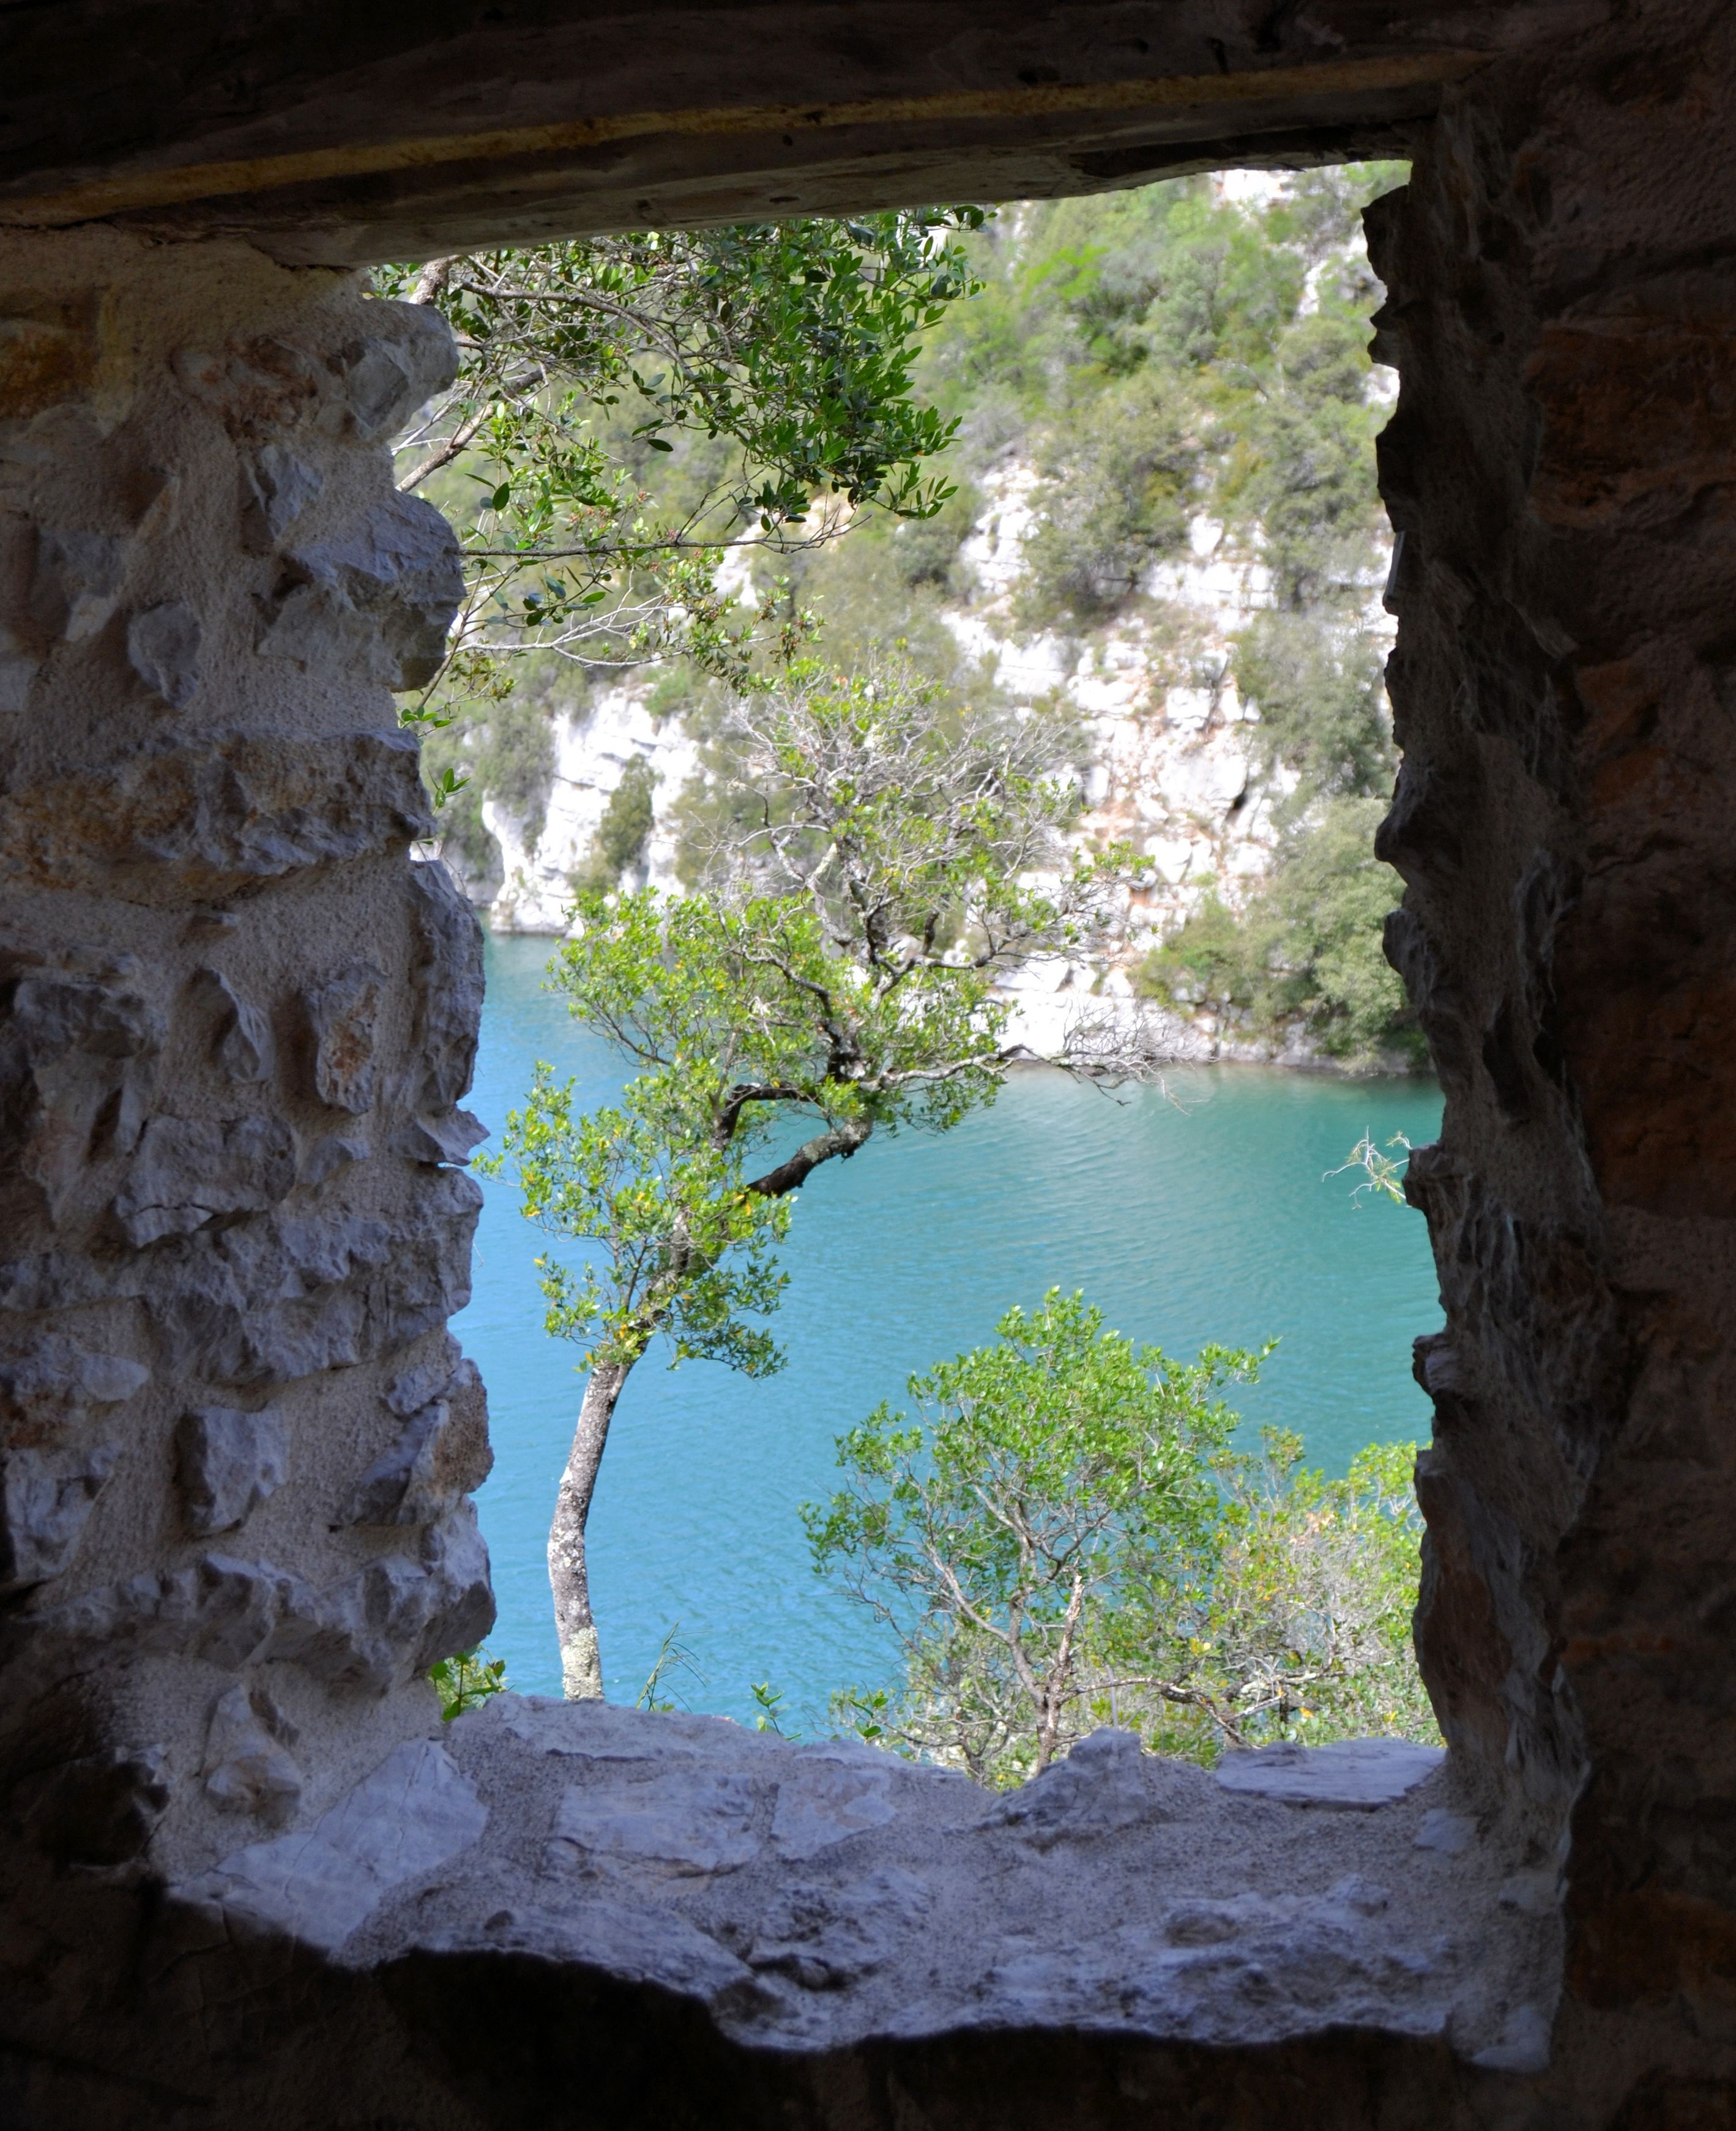
tree, water, nature, rock, hiking, flower, wall, formation, france, arch, green, reflection, blue, terrain, material, geology, ruins, provence, away, south of france, quinson, small verdon